Capri-Sun

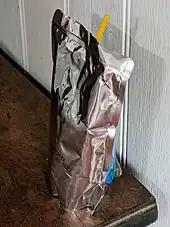
See caption.

Capri-Sun drinks are stored in laminate foil pouches made of aluminum, polyester, and polyethylene, usually in volume. The distinctive Doy-N-Pack pouches were developed by Rudolf Wild & Co. in collaboration with Thimonnier. The pouches have become a key part of Capri-Sun's brand identity, and their advent in the United States, where Tetra Brik packaging had yet to debut, played a major role in popularizing stand-up pouches. In the United States, the pouches, sold in packs of 10, were initially double the price of their 46-US-fluid-ounce (1.4 L) competitors, but over time stand-up pouches have become cheaper than alternatives. The Doy-N-Pack patents expired in the 1990s. Around 1998, stand-up pouches overtook aseptic "brick" packaging as the more common format for food and beverages.